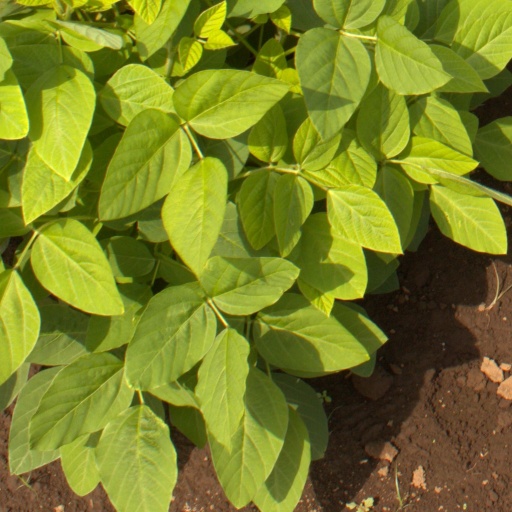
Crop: soybean